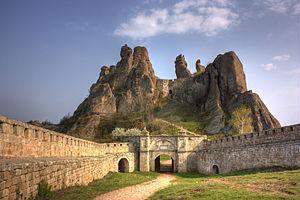
La forteresse de Belogradchik ou Kaleto est une forteresse proche de la ville bulgare de Belogradchik au nord-ouest de la Bulgarie.
Bélogradtchik est une ville située dans le nord-ouest de la Bulgarie.
La Bulgarie, en forme longue la république de Bulgarie, est un pays d’Europe du Sud-Est situé dans les Balkans. Elle est bordée par la mer Noire à l'est, au sud par la Grèce et la Turquie, au nord par le Danube et la Roumanie, à l’ouest par la Serbie et la Macédoine du Nord. Sa capitale est Sofia.